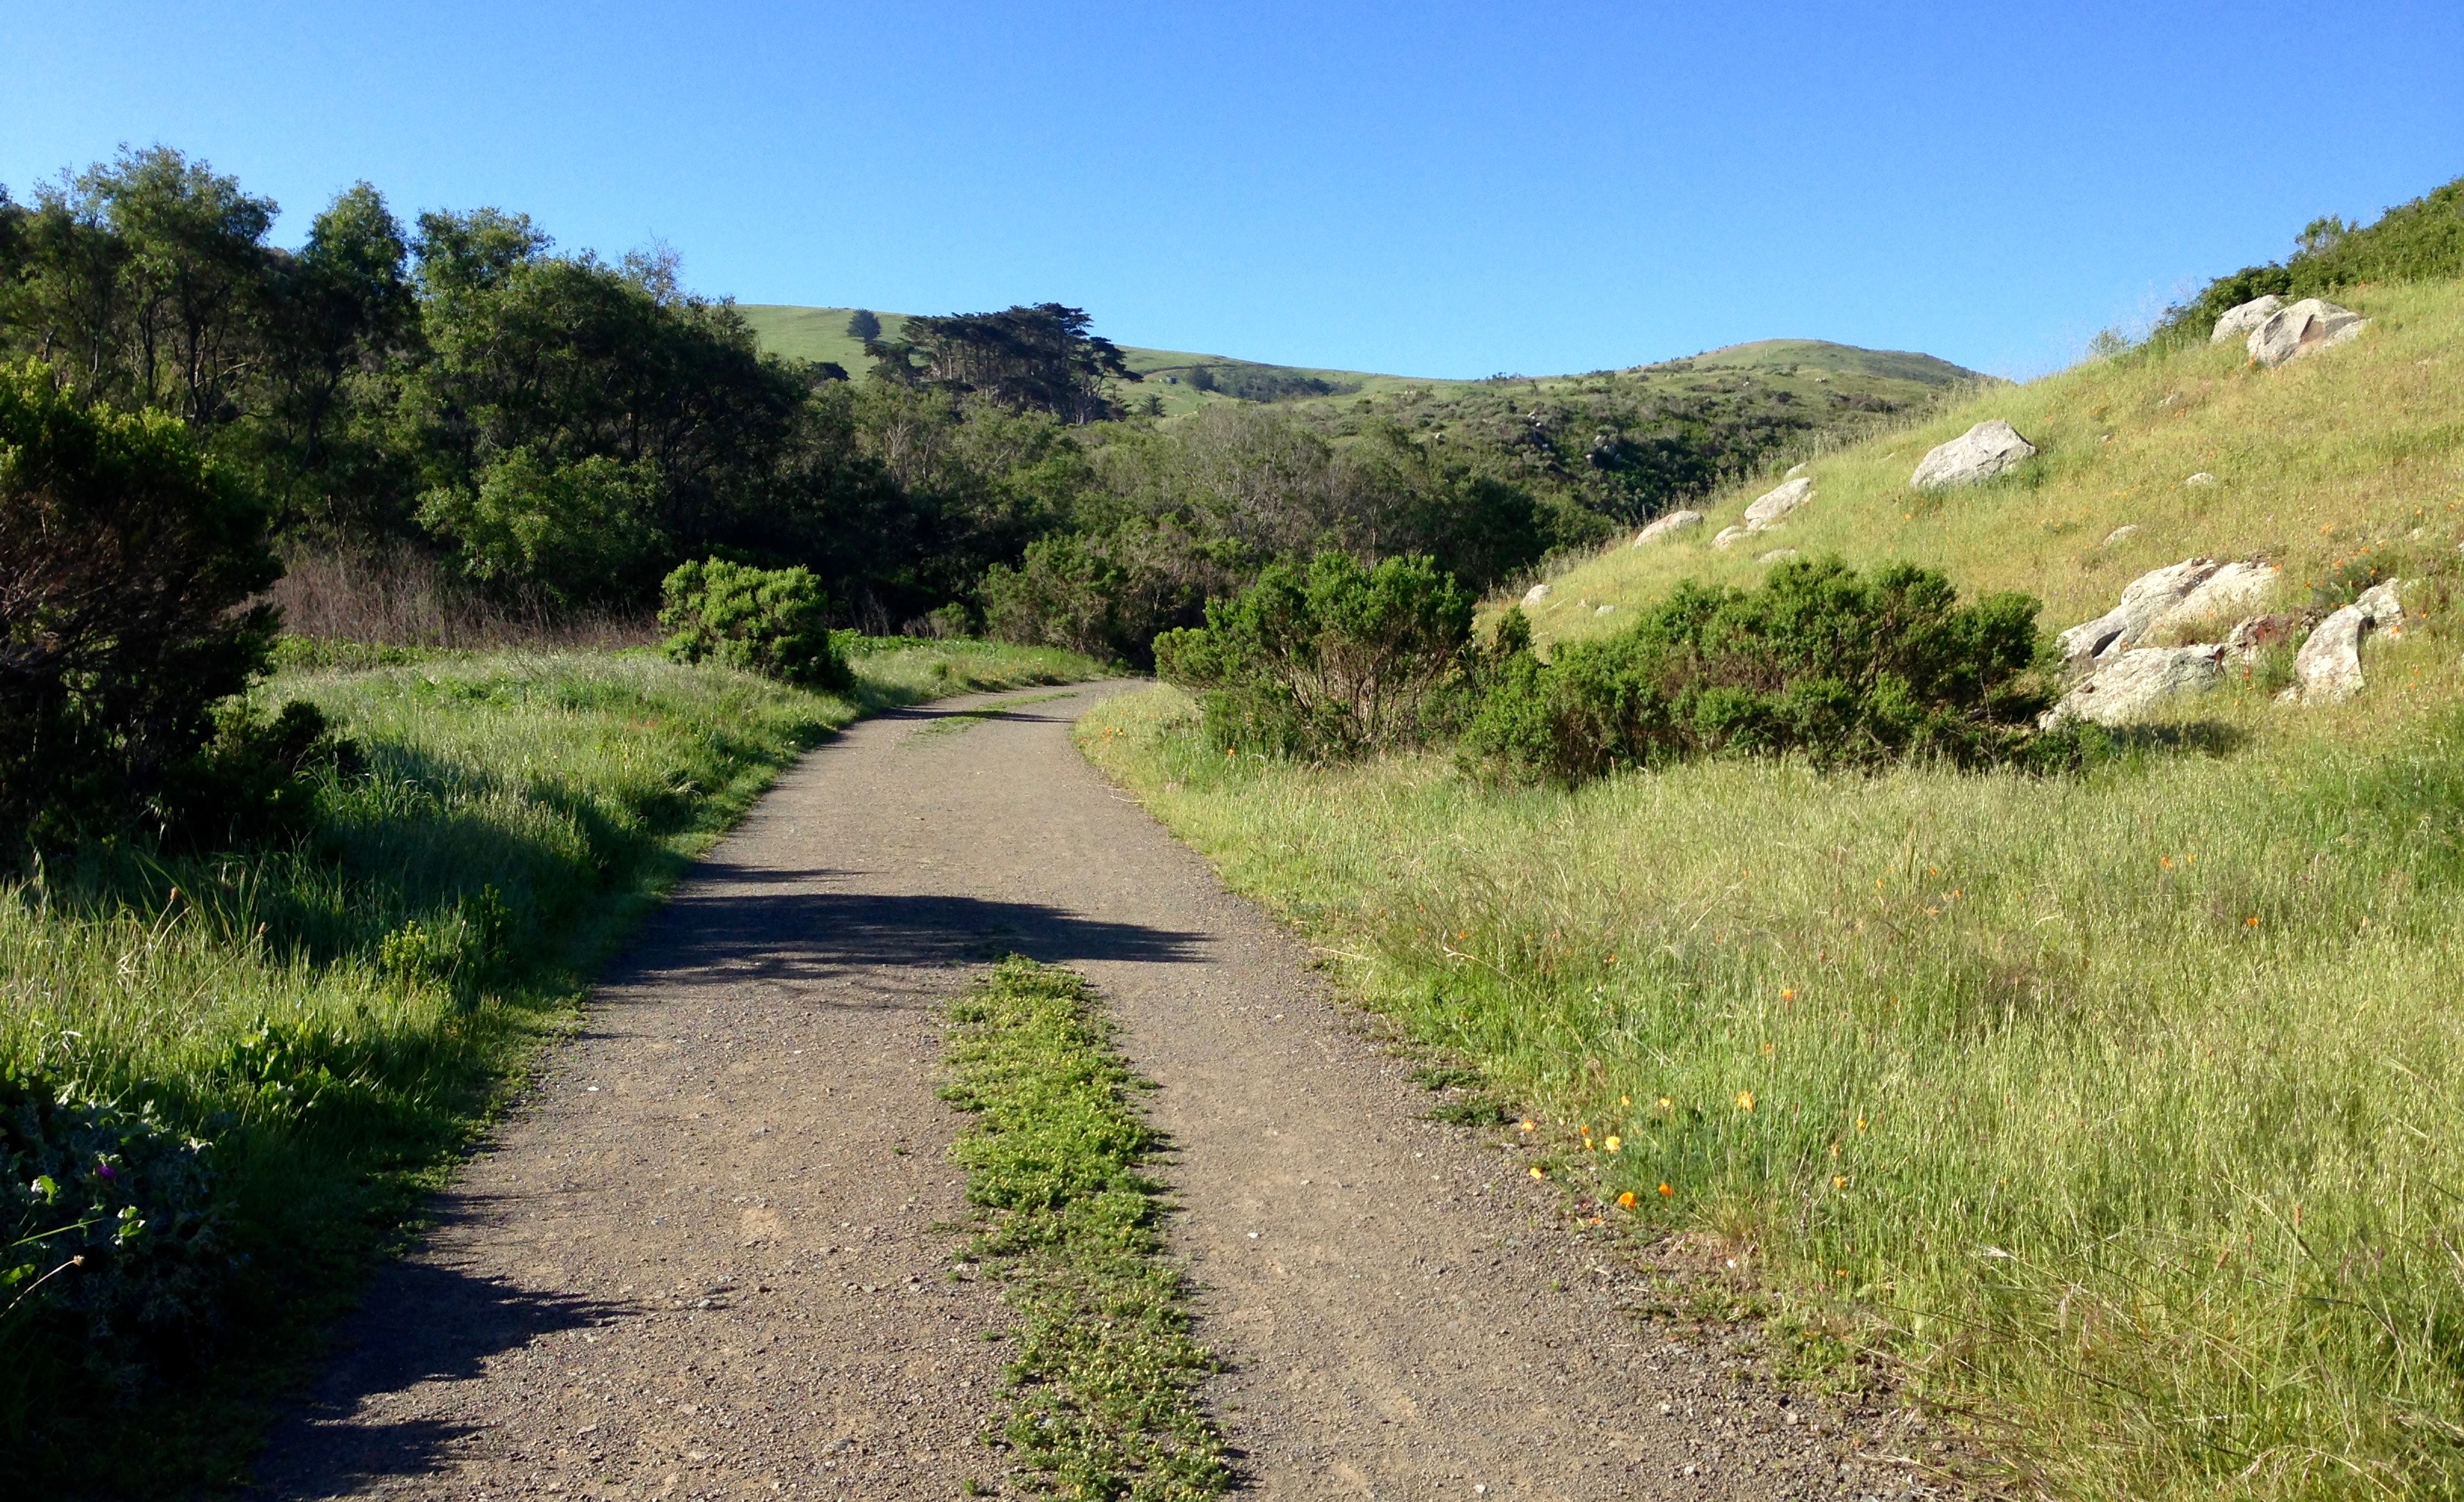
walking, trail, meadow, prairie, valley, dirt road, soil, ridge, grassland, plateau, ecosystem, desirabletrail, hikingcalifornia, harmonyheadlands, birdingthecentralcoast, nature reserve, land lot